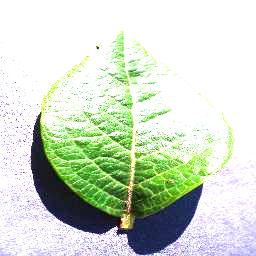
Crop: blueberry
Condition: healthy